Theatre of Scotland

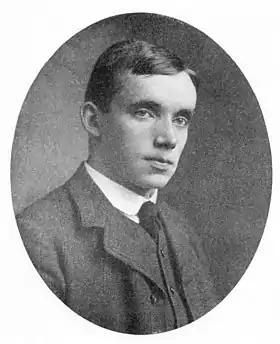
James Bridie, one of the leading figures in Scottish theatre in the early twentieth century

In the later eighteenth century, many plays were written for and performed by small amateur companies and were not published, meaning most have been lost. Towards the end of the century there were "closet dramas", primarily designed to be read, rather than performed, including work by James Hogg (1770–1835), John Galt (1779–1839) and Joanna Baillie (1762–1851), often influenced by the ballad tradition and Gothic Romanticism. The blank verse tragedy "Douglas", by John Home, was first performed in 1756 in Edinburgh. The play was a remarkable success in both Scotland and England for decades, attracting many notable actors of the period, such as Edmund Kean, who made his debut in it. Peg Woffington played Lady Randolph, a part which found a later exponent in Sarah Siddons. The opening lines of the second act are probably the best known "My name is Norval; on the Grampian Hills..." It also arguably led to James MacPherson's Ossian cycle. Home was hounded by the church authorities for "Douglas". It may have been this persecution which drove Home to write for the London stage, in addition to "Douglas"' success there, and stopped him from founding the new Scottish national theatre that some had hoped he would. In 1783, John Logan's tragedy, "Runnamede", was acted in the Edinburgh Theatre. It reflected contemporary politics in its emphasis on the liberties of the subject. It made out a clear parallel between John of England and George III of Great Britain, and for that reason the censorship of the Lord Chamberlain had prevented its production on the London stage. Walter Scott later wrote that the idea of the contrast drawn in "Ivanhoe" between Saxons and Normans was drawn from the staging of "Runnamede" with (anachronistic) Saxon and Norman barons on opposite sides of the theatre.